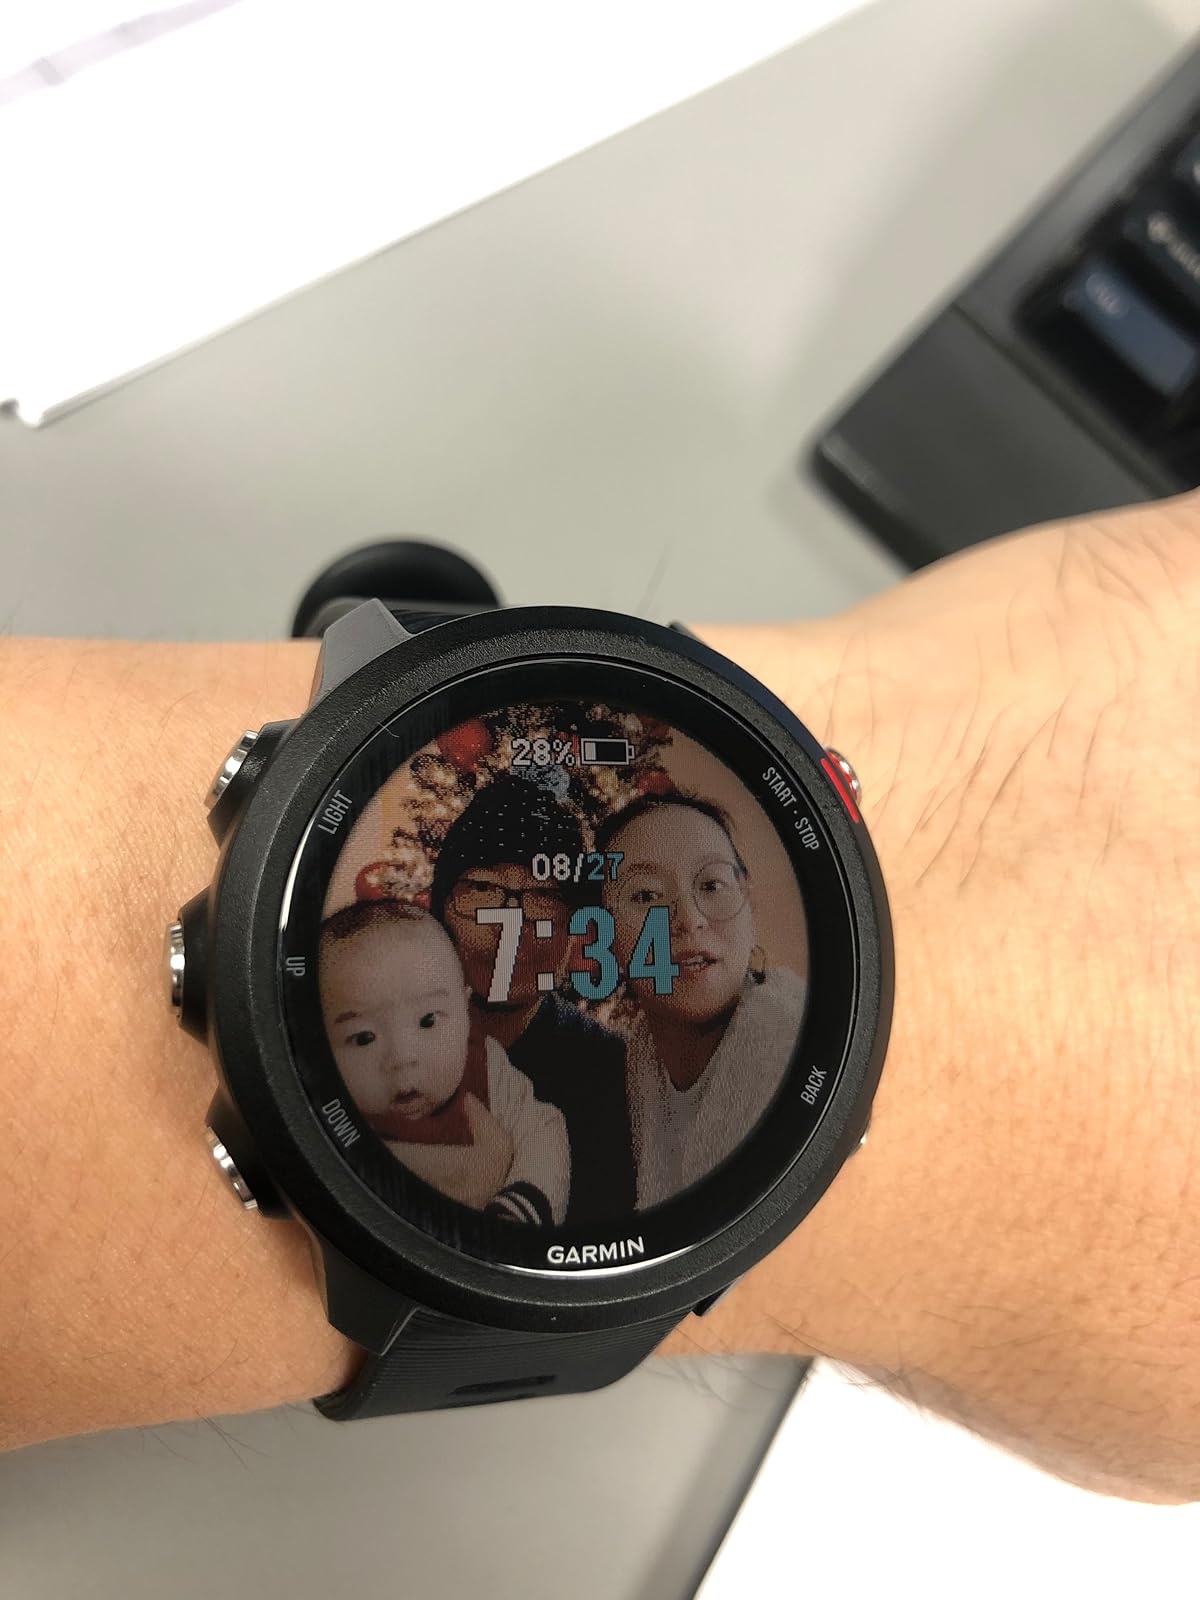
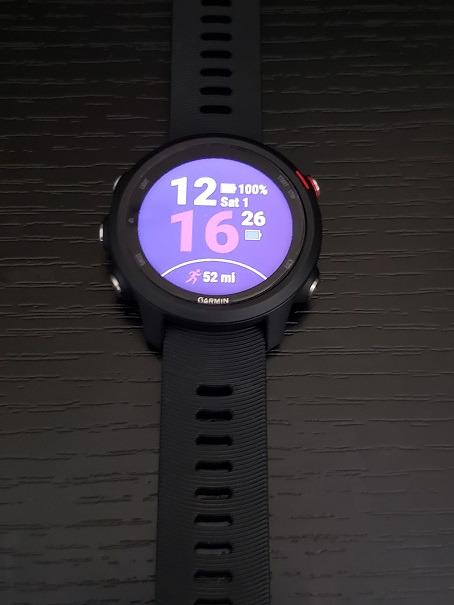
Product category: smartwatch
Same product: yes